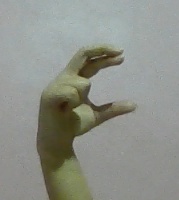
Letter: thal